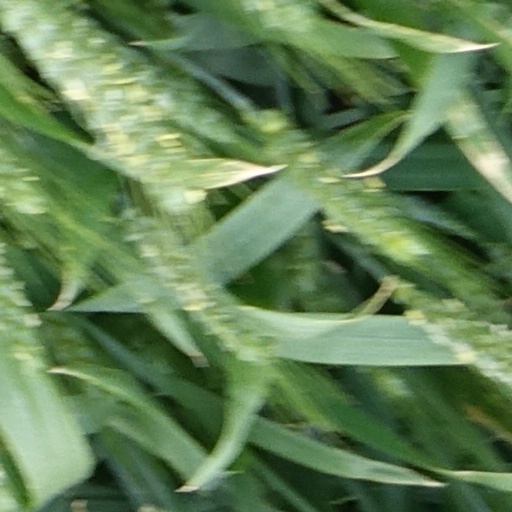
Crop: wheat